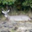
Label: deer